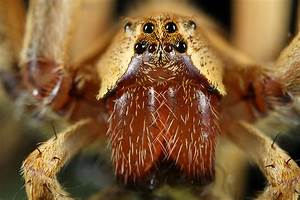
Label: spider